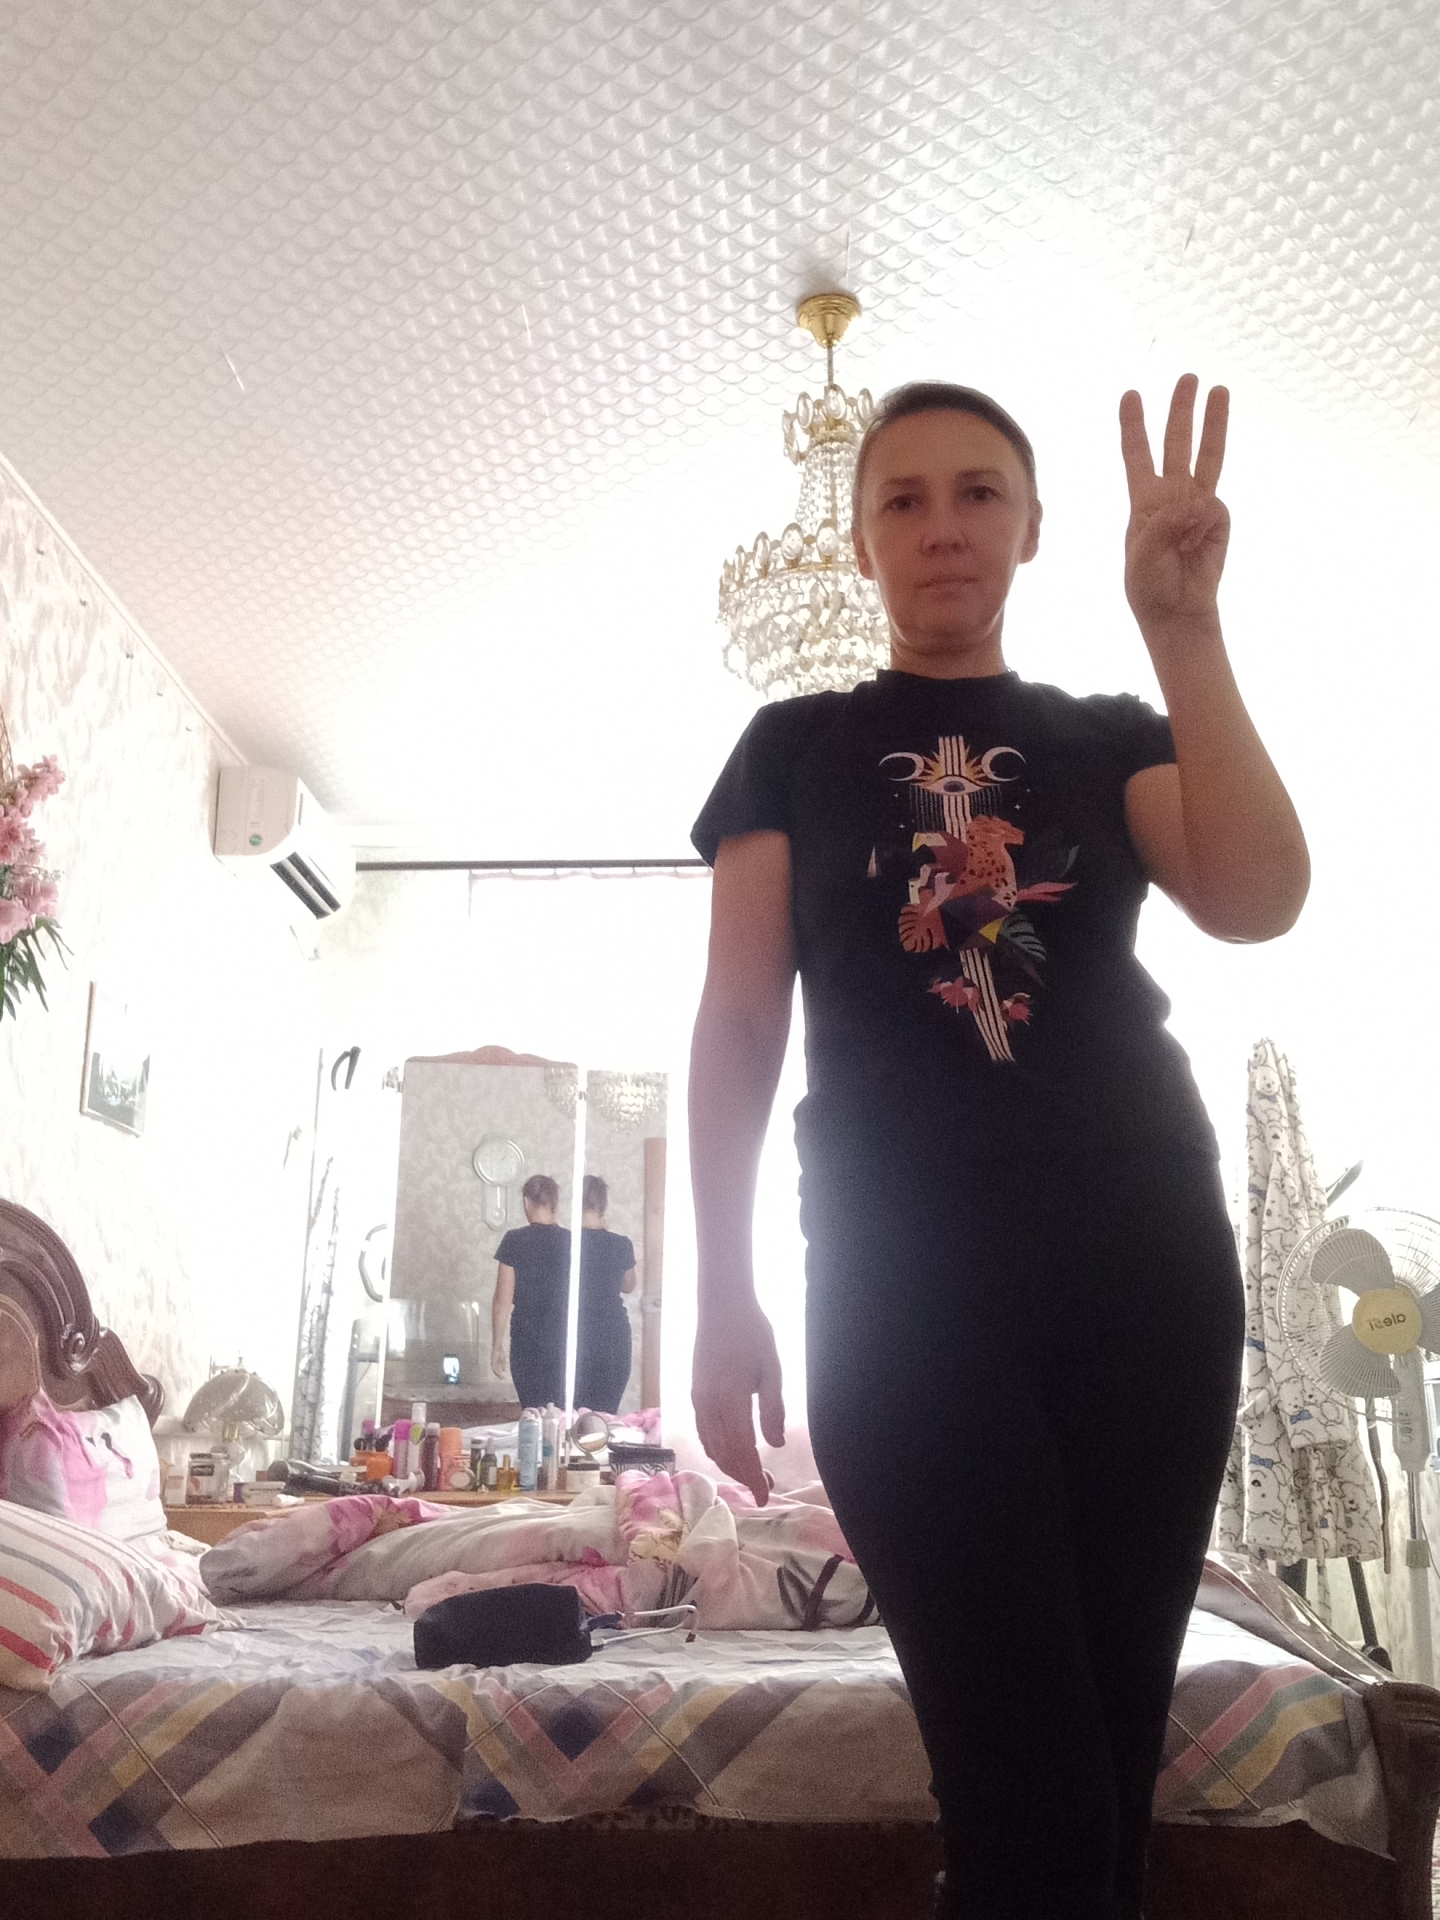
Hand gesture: three